Dirinon Parish close

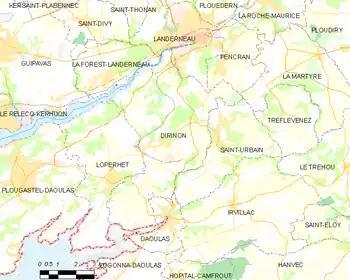
Map showing the location of Dirinon

The Dirinon Parish close (Enclos paroissial) is located at Dirinon in the Brest arrondissement in Brittany in north-western France. The enclosure church is dedicated to Saint Nonne and her son Divy and was built between 1588 and 1714. It has a 1618 south porch with statues of the apostles inside as well as a statue of Christ giving a blessing and holding a globe in his left hand. Apart from the church there is a chapel, small ossuary and a calvary. The church contains some superb altarpieces and sablières. The church is a listed historical monument since 1916. The name Dirinon is derived from the Breton "diri" which means an oak (chênes) and Sainte Nonne.